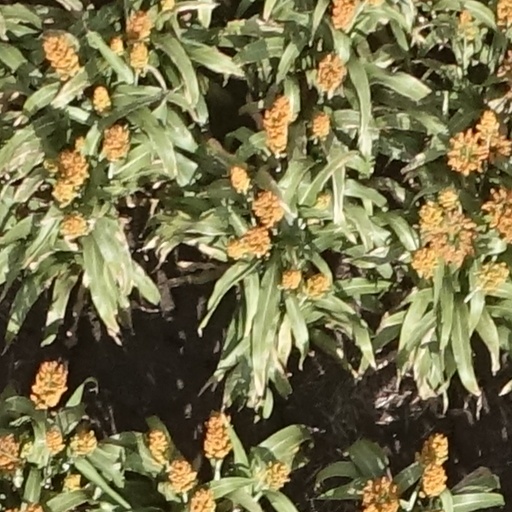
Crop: sorghum